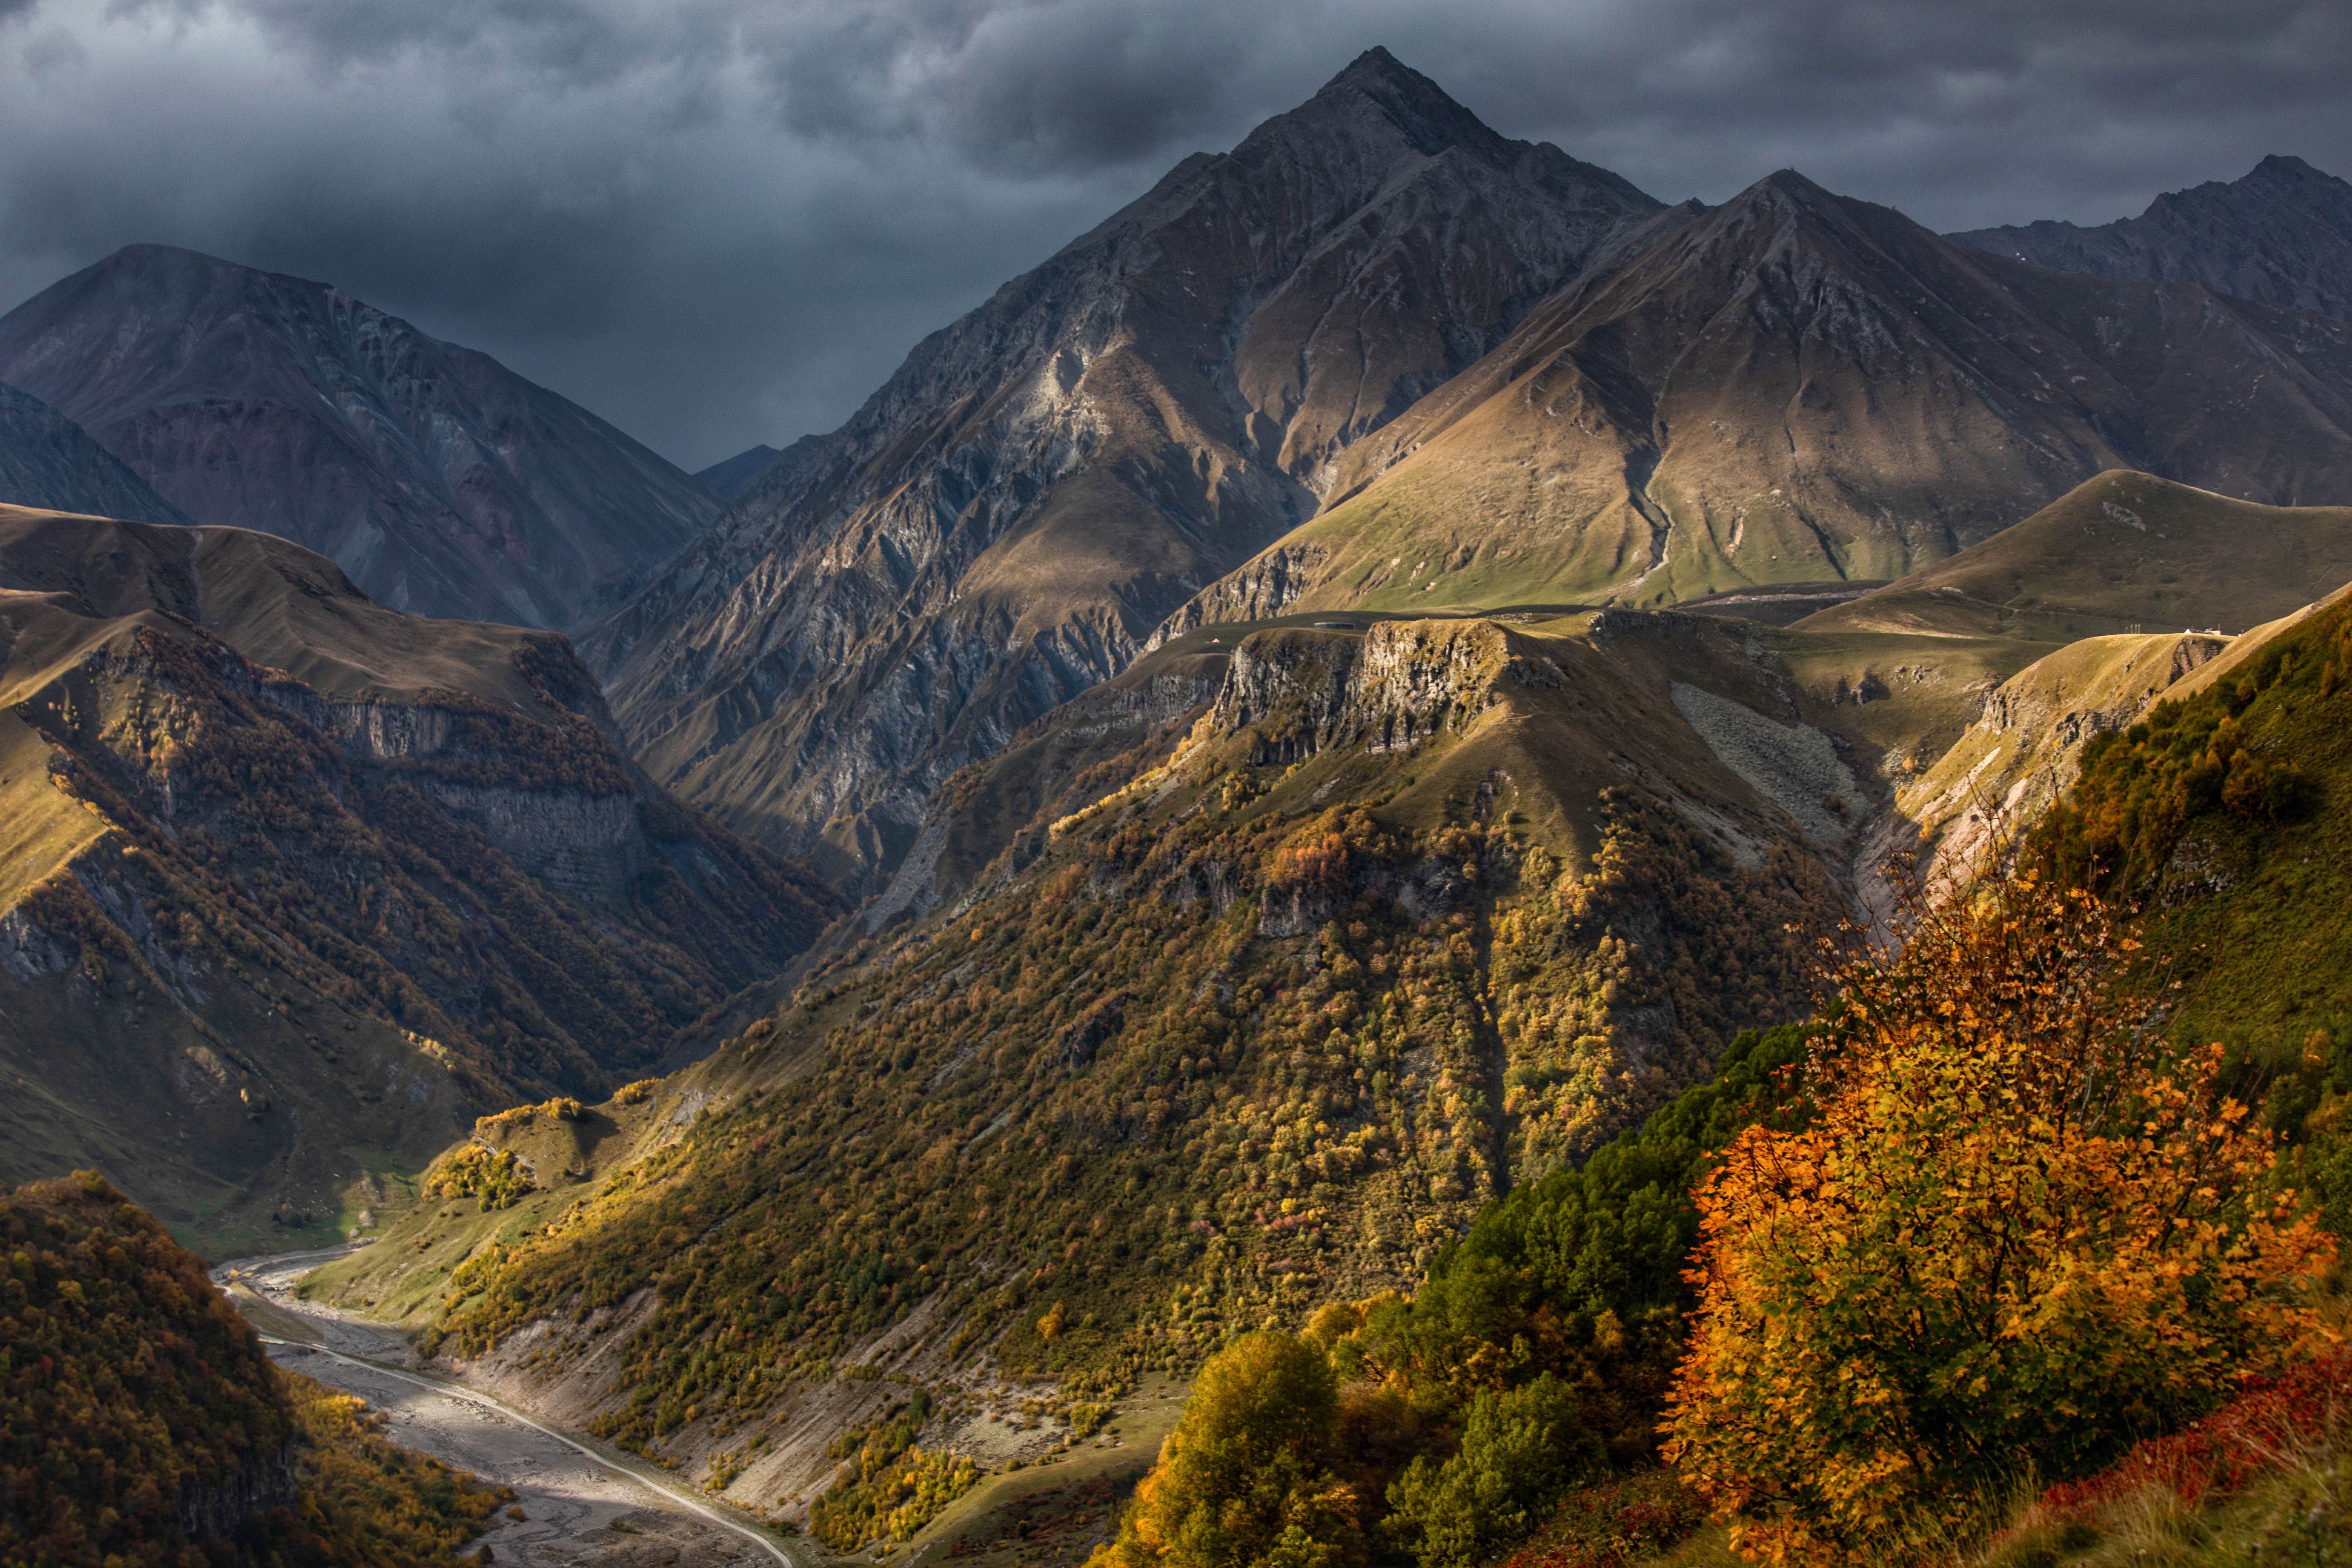
natural, cloud, sky, mountain, ecoregion, plant, natural landscape, highland, larch, slope, tree, terrain, atmospheric phenomenon, landscape, mountainous landforms, grass, valley, grassland, forest, road, mountain range, hill, hill station, massif, geology, plateau, fell, rock, ar te, ridge, batholith, summit, chaparral, conifer, lake district, escarpment, badlands, tundra, sunrise, evening, reservoir, tarn, autumn, glacial landform, tropical and subtropical coniferous forests, mountain pass, stream, prairie, alps, wadi, moraine, pine family, wildflower